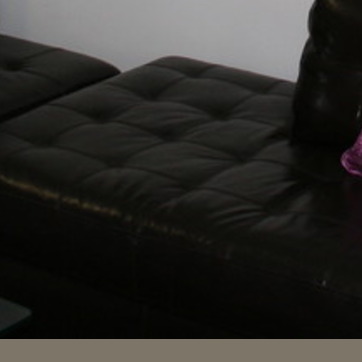
Material: leather